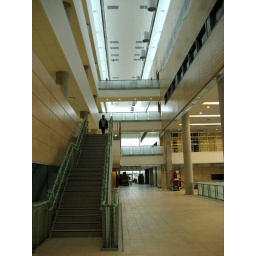
The central corridor in the middle of the building. It's four stories from the floor to the ceiling.